Émilie Caen

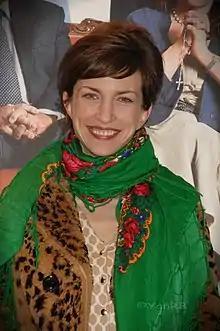
Caen in 2014

Émilie Caen is a French actress. Born on 1 January 1970. She is known for playing the role of Ségolène in "Serial (Bad) Weddings".